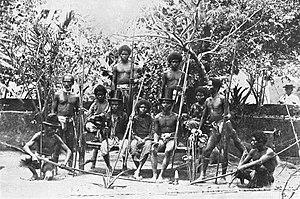
L'Océanie est un ensemble géographique dont les frontières sont discutées, mais qui regroupe généralement l'Australie, la Nouvelle-Guinée, la Mélanésie, la Micronésie et la Polynésie.
Les Négritos sont des populations d'humains de petite taille, à peau noire et aux cheveux crépus, vivant dans trois zones géographiques du sud-est asiatique : les îles Andaman, la péninsule Malaise et les Philippines.